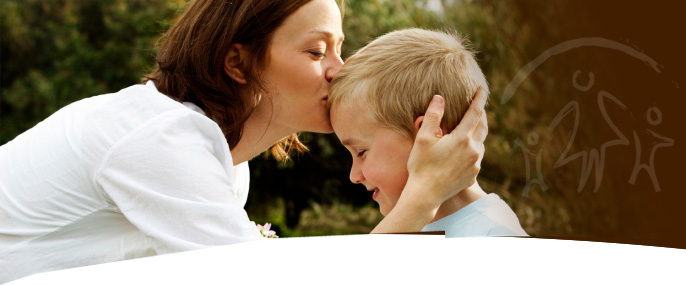
Gender: women